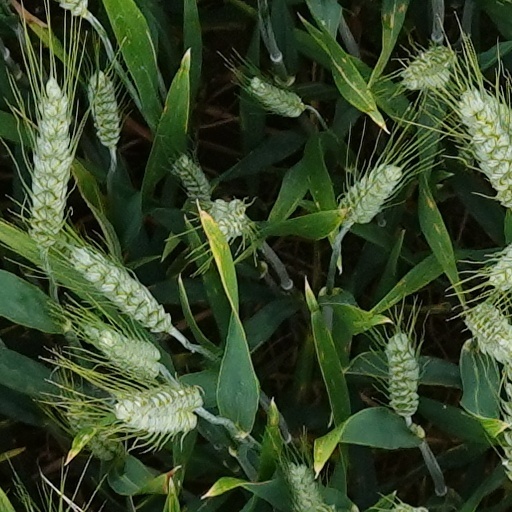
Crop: wheat